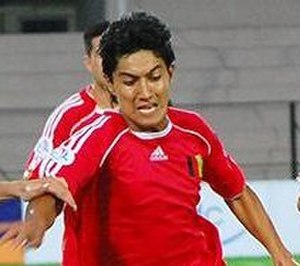
Zohib Islam Amiri
Zohib Islam Amiri er en afghansk fodboldspiller, der spiller for Dempo SC i Indien og det afghanske landshold.